Asakawa Station

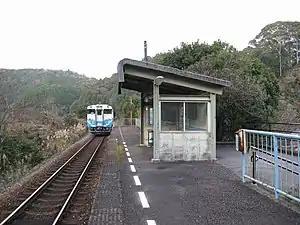
Asakawa Station, December 2008

is a passenger railway station located in the town of Kaiyō, Kaifu District, Tokushima Prefecture, Japan. It is operated by JR Shikoku and has the station number "M26".